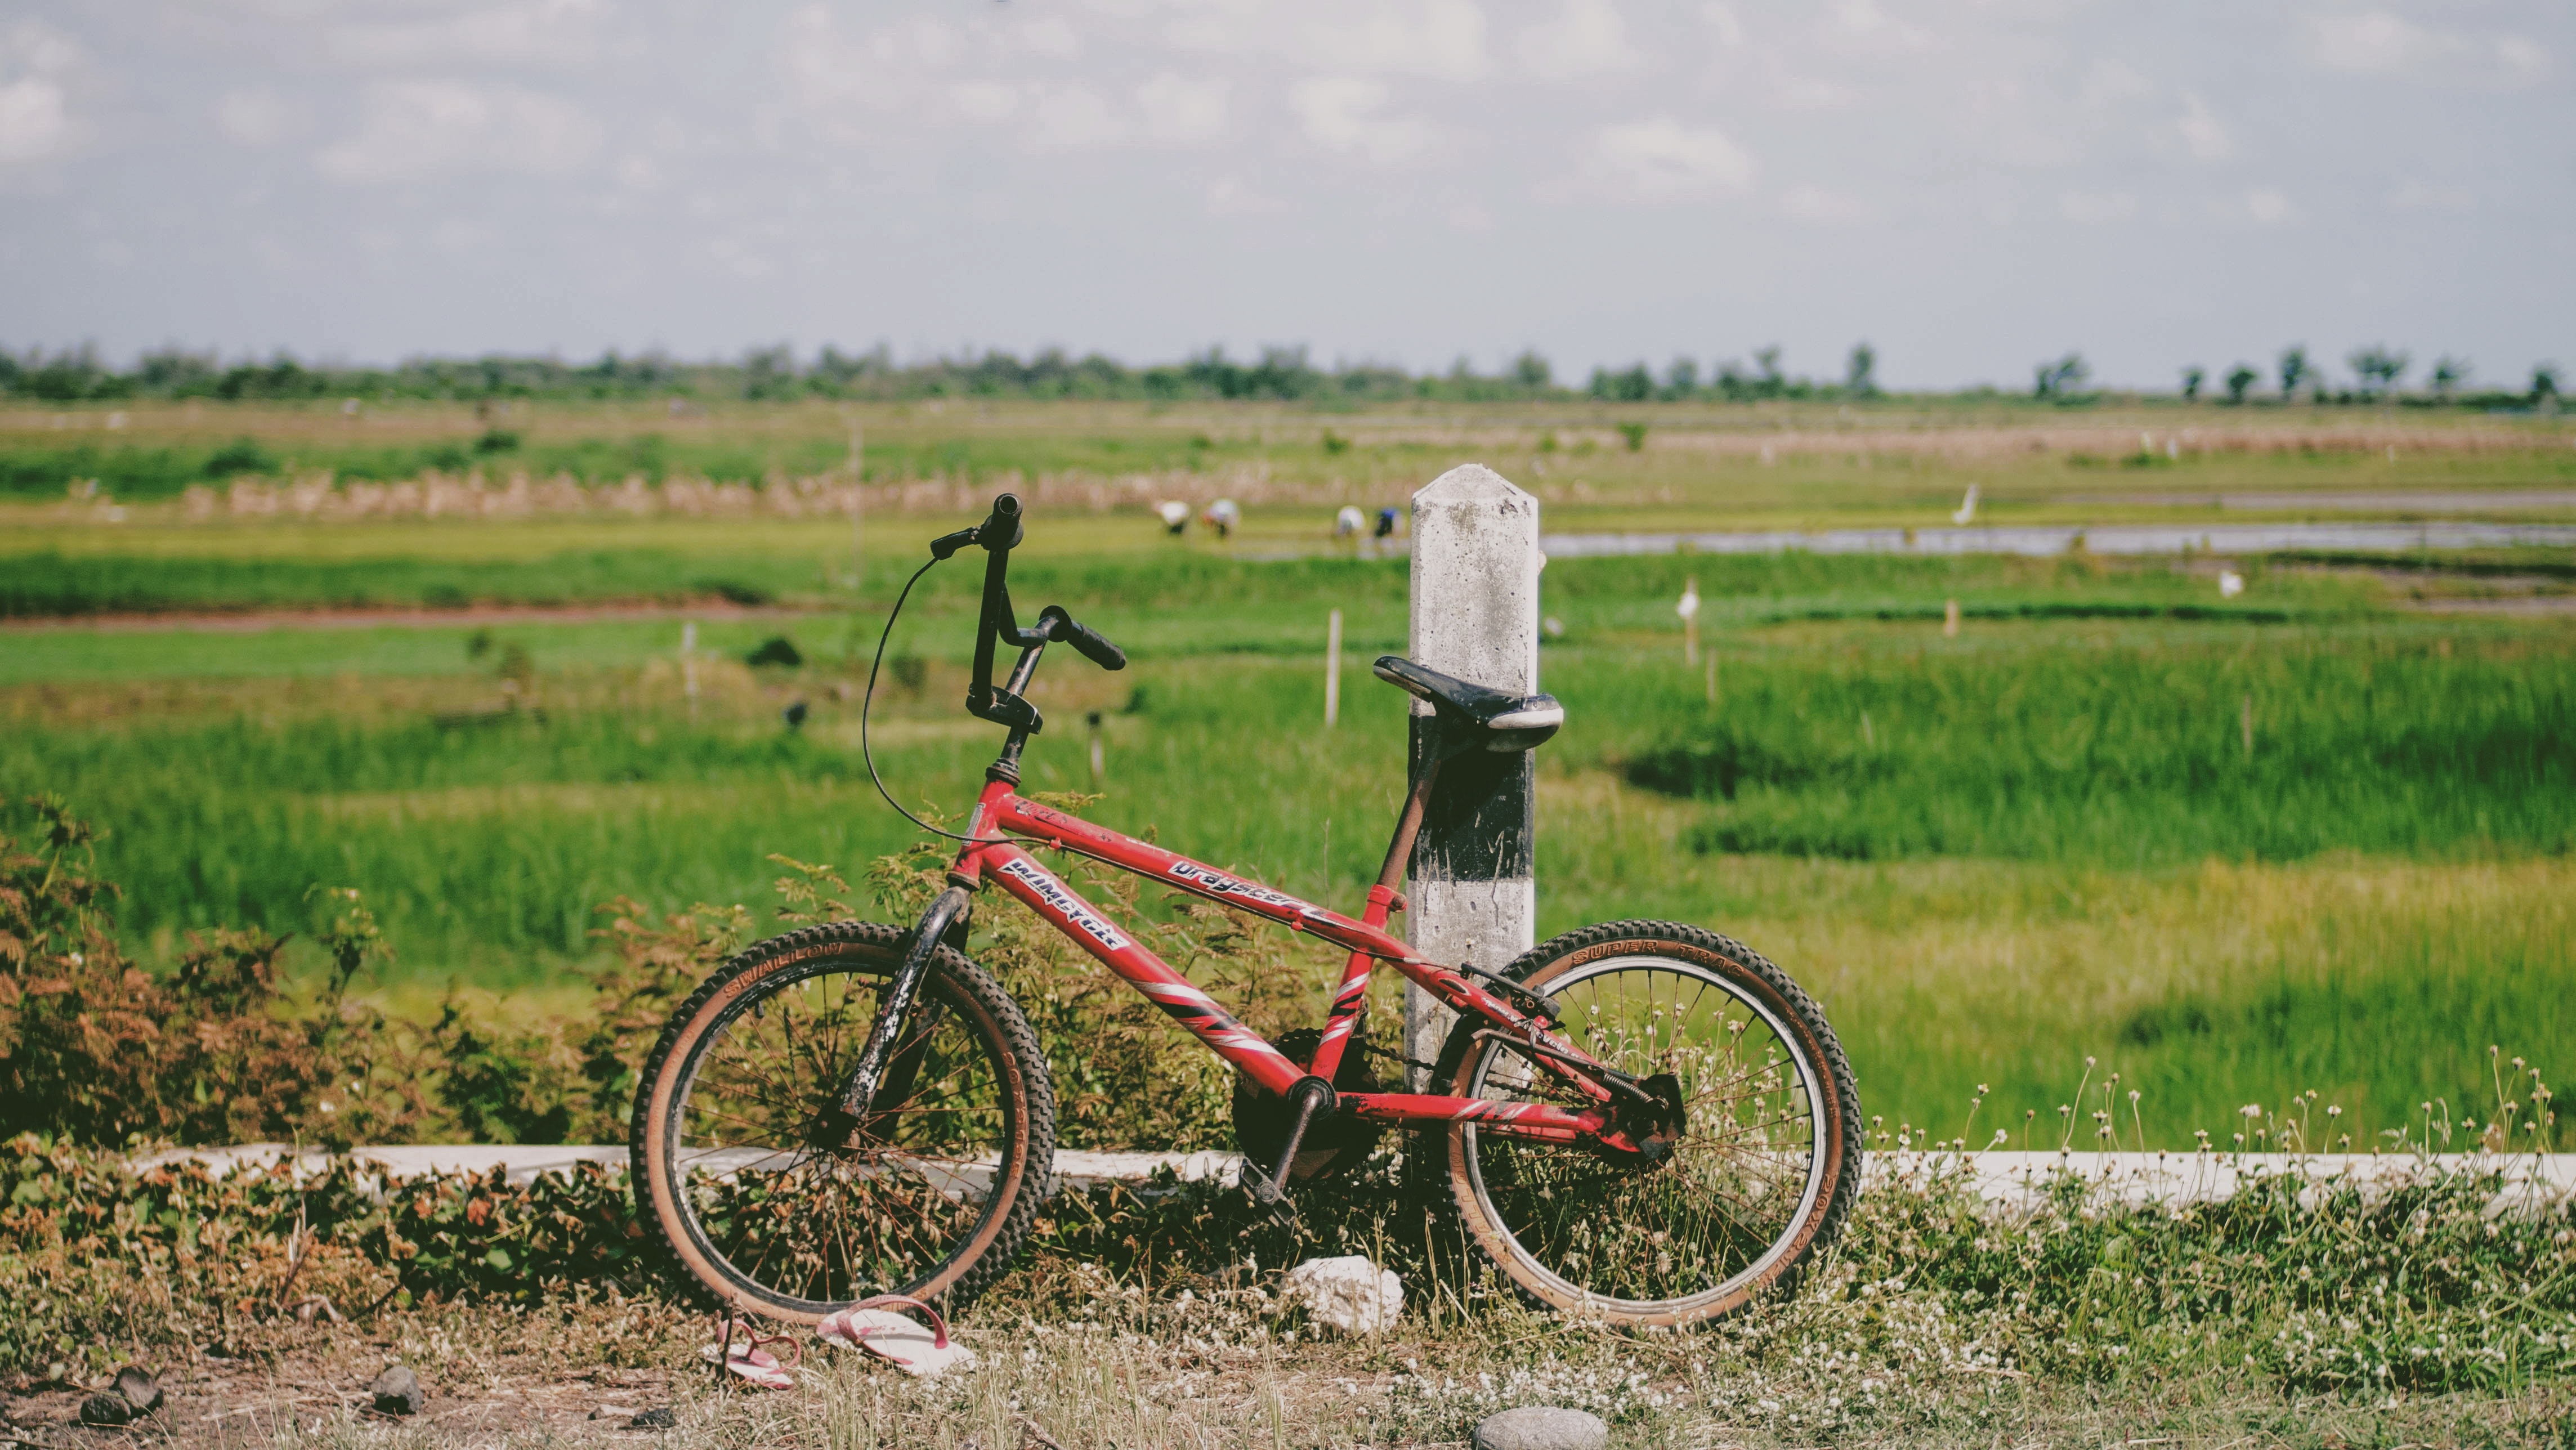
bicycle, bicycle wheel, vehicle, bicycle part, bicycle handlebar, bicycle accessory, bicycle drivetrain part, bicycle saddle, bicycle frame, field, mode of transport, grass, transport, rural area, soil, grass family, sports equipment, bicycle pedal, grassland, cycling, ecoregion, road, road bicycle, bicycle fork, prairie, wheel, spoke, bicycle tire, mountain bike, steppe, plain, land lot, meadow, paddy field, landscape, farm